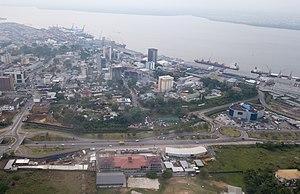
Vue aérienne de Douala (Cameroun).
Douala VI est une commune d'arrondissement de la communauté urbaine de Douala, département du Wouri dans la région du Littoral au sud du Cameroun. La mairie a pour siège la localité de Manoka.
Le Port autonome de Douala est une entreprise propriétaire du premier port en activité du Cameroun, le port de Douala. Cette entreprise appartient à l'État Camerounais. Il est situé dans l'estuaire du Wouri sur la côte littorale et donne sur l'Océan Atlantique.
Douala est une ville portuaire d'Afrique centrale sur l'estuaire du fleuve Wouri ouvert sur le golfe de Guinée. Son agglomération compte 3,6 millions d’habitants, elle est reconnue comme la capitale économique du Cameroun, le principal centre d'affaires et la plus grande ville du pays avec Yaoundé. Chef-lieu de la région du Littoral et du département du Wouri, elle a le statut de communauté urbaine constituée de six communes d'arrondissement.